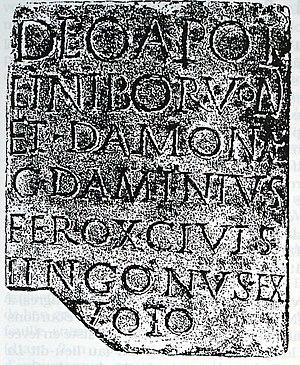
vue de cf. titre
Dans la mythologie celtique gauloise, Borvo est un dieu guérisseur, associé à l’eau.